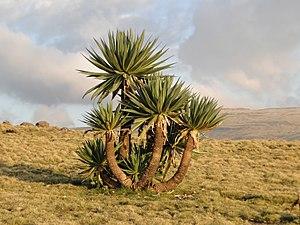
Lobélie géante (Lobelia rhynchopetalum) dans le Parc national du Simien, Éthiopie